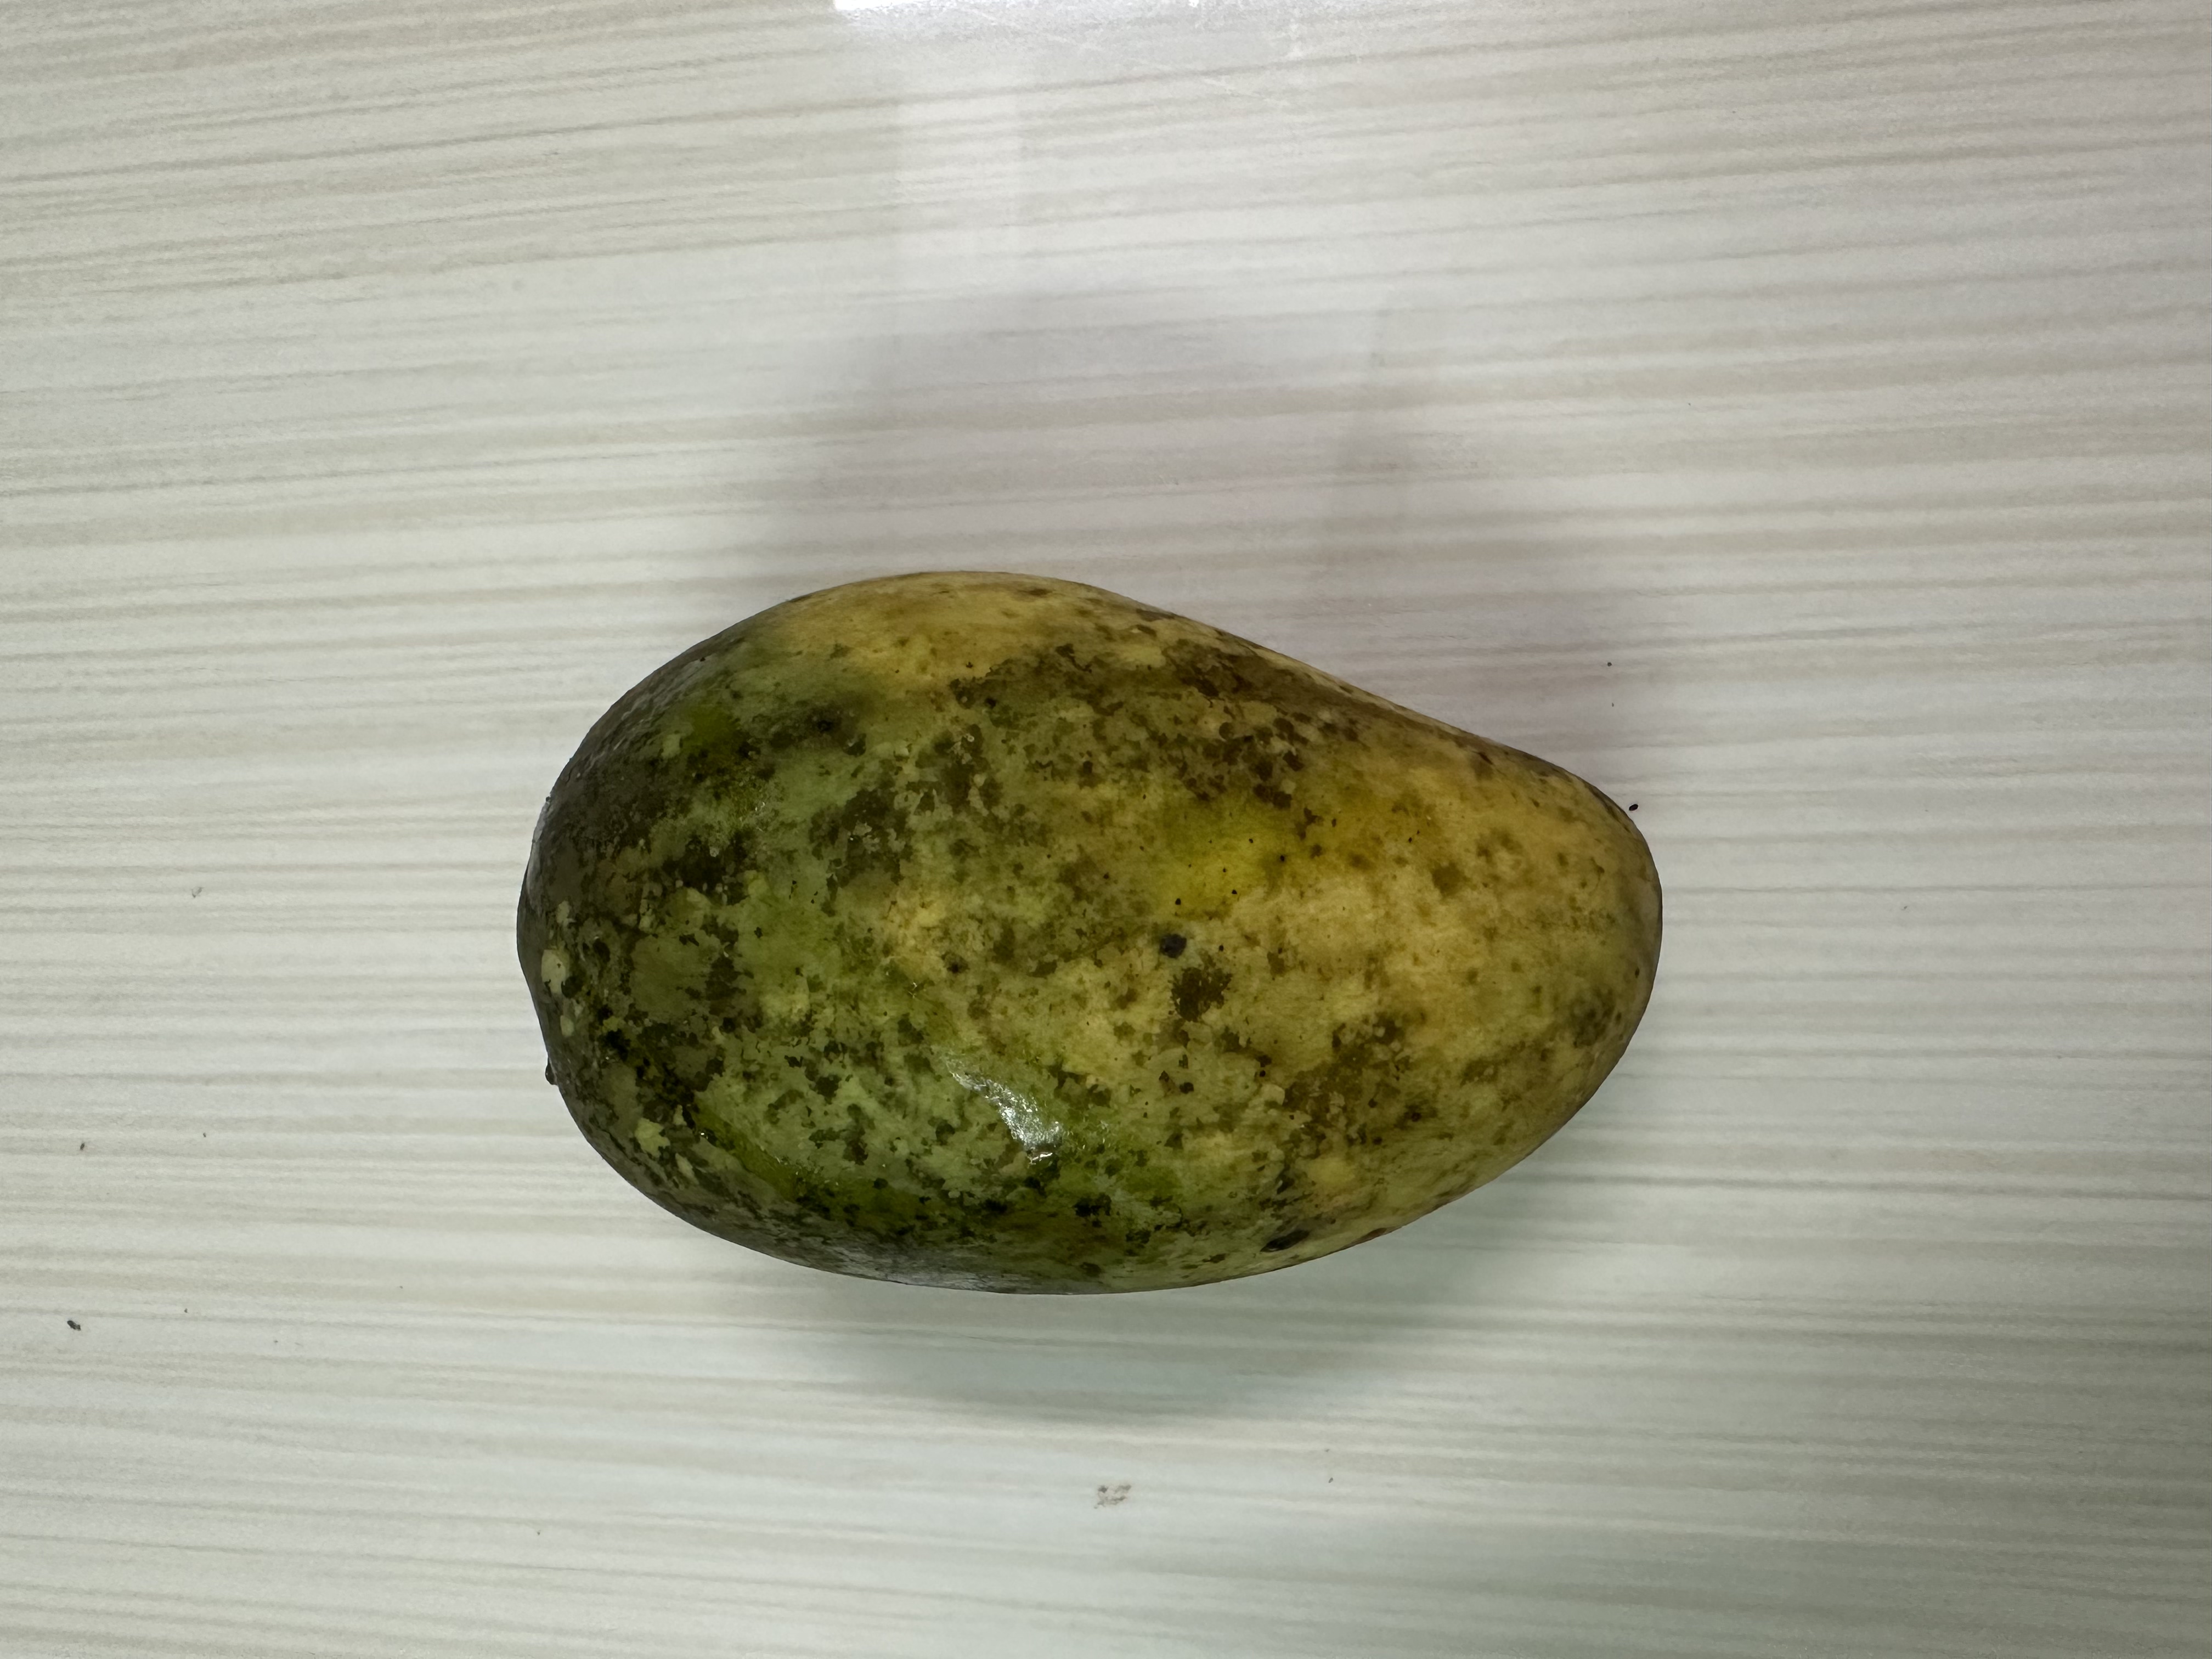
Mango variety: Katimon